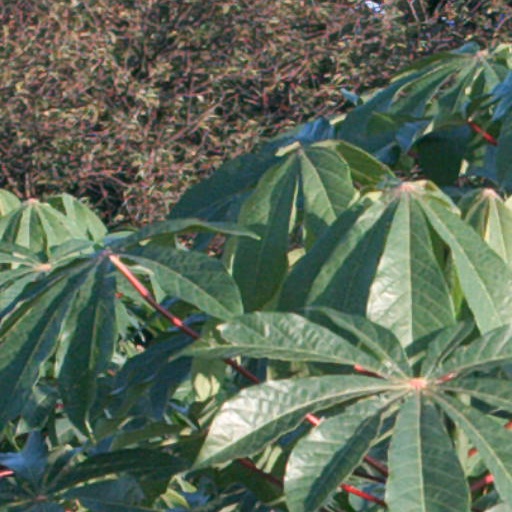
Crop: cassava